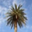
Label: palm_tree